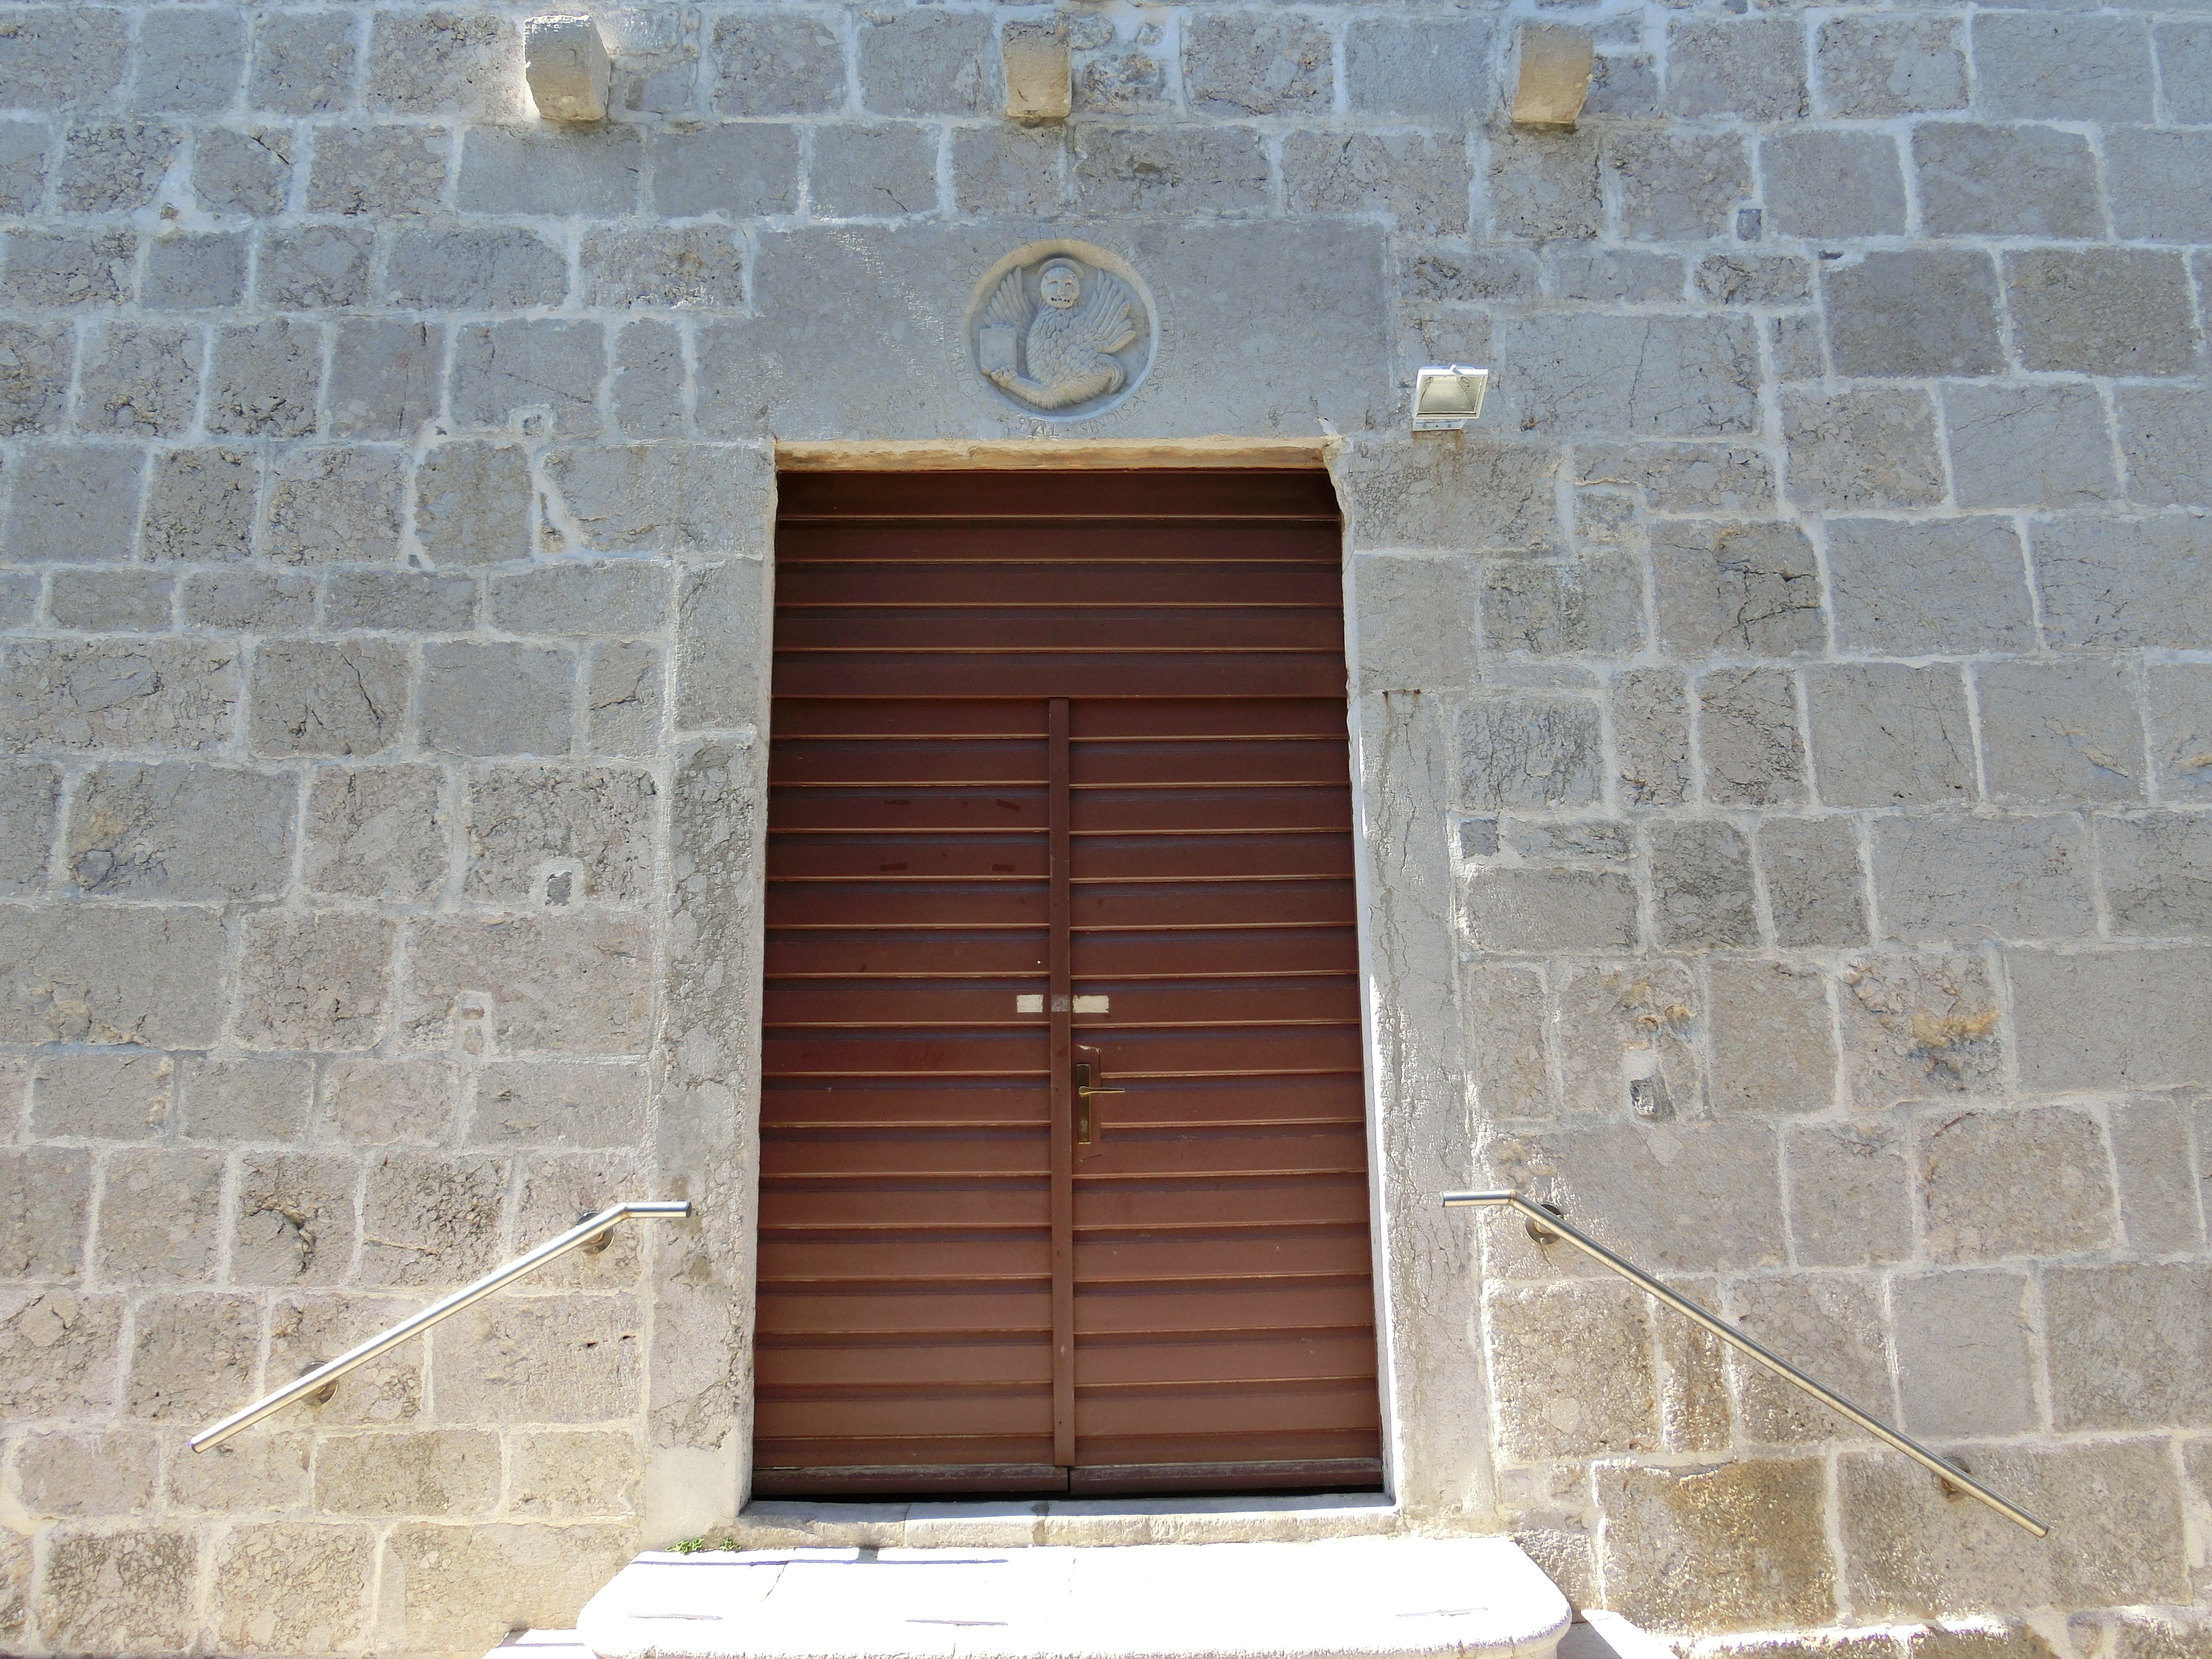
architecture, window, wall, stone, arch, facade, tile, brick, door, interior design, croatia, brickwork, island of krk